Bruce Pearl

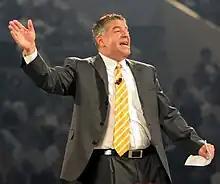
Pearl in Knoxville in 2010

On November 17, 2009, Pearl was able to record victory number 100 at Tennessee, the second fastest UT coach to reach the century mark, as his team defeated UNC-Asheville 124–49. The 124-point total was the most ever scored by Tennessee in a regular season game. Tennessee's 34 assists also set a school record and its 16 3-pointers tied another.